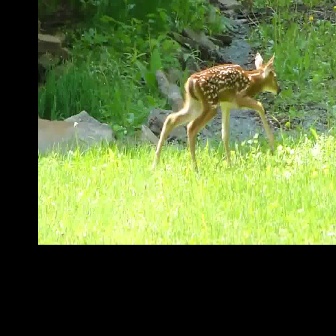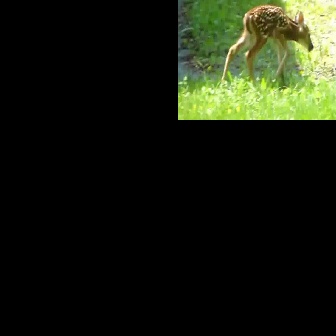
  Please identify the target specified by the bounding box [149,51,281,182] in the first image and locate it in the second image. Return the coordinates in [x_min,y_min,x_max,y_max] format.
Answer: [221,3,313,96]